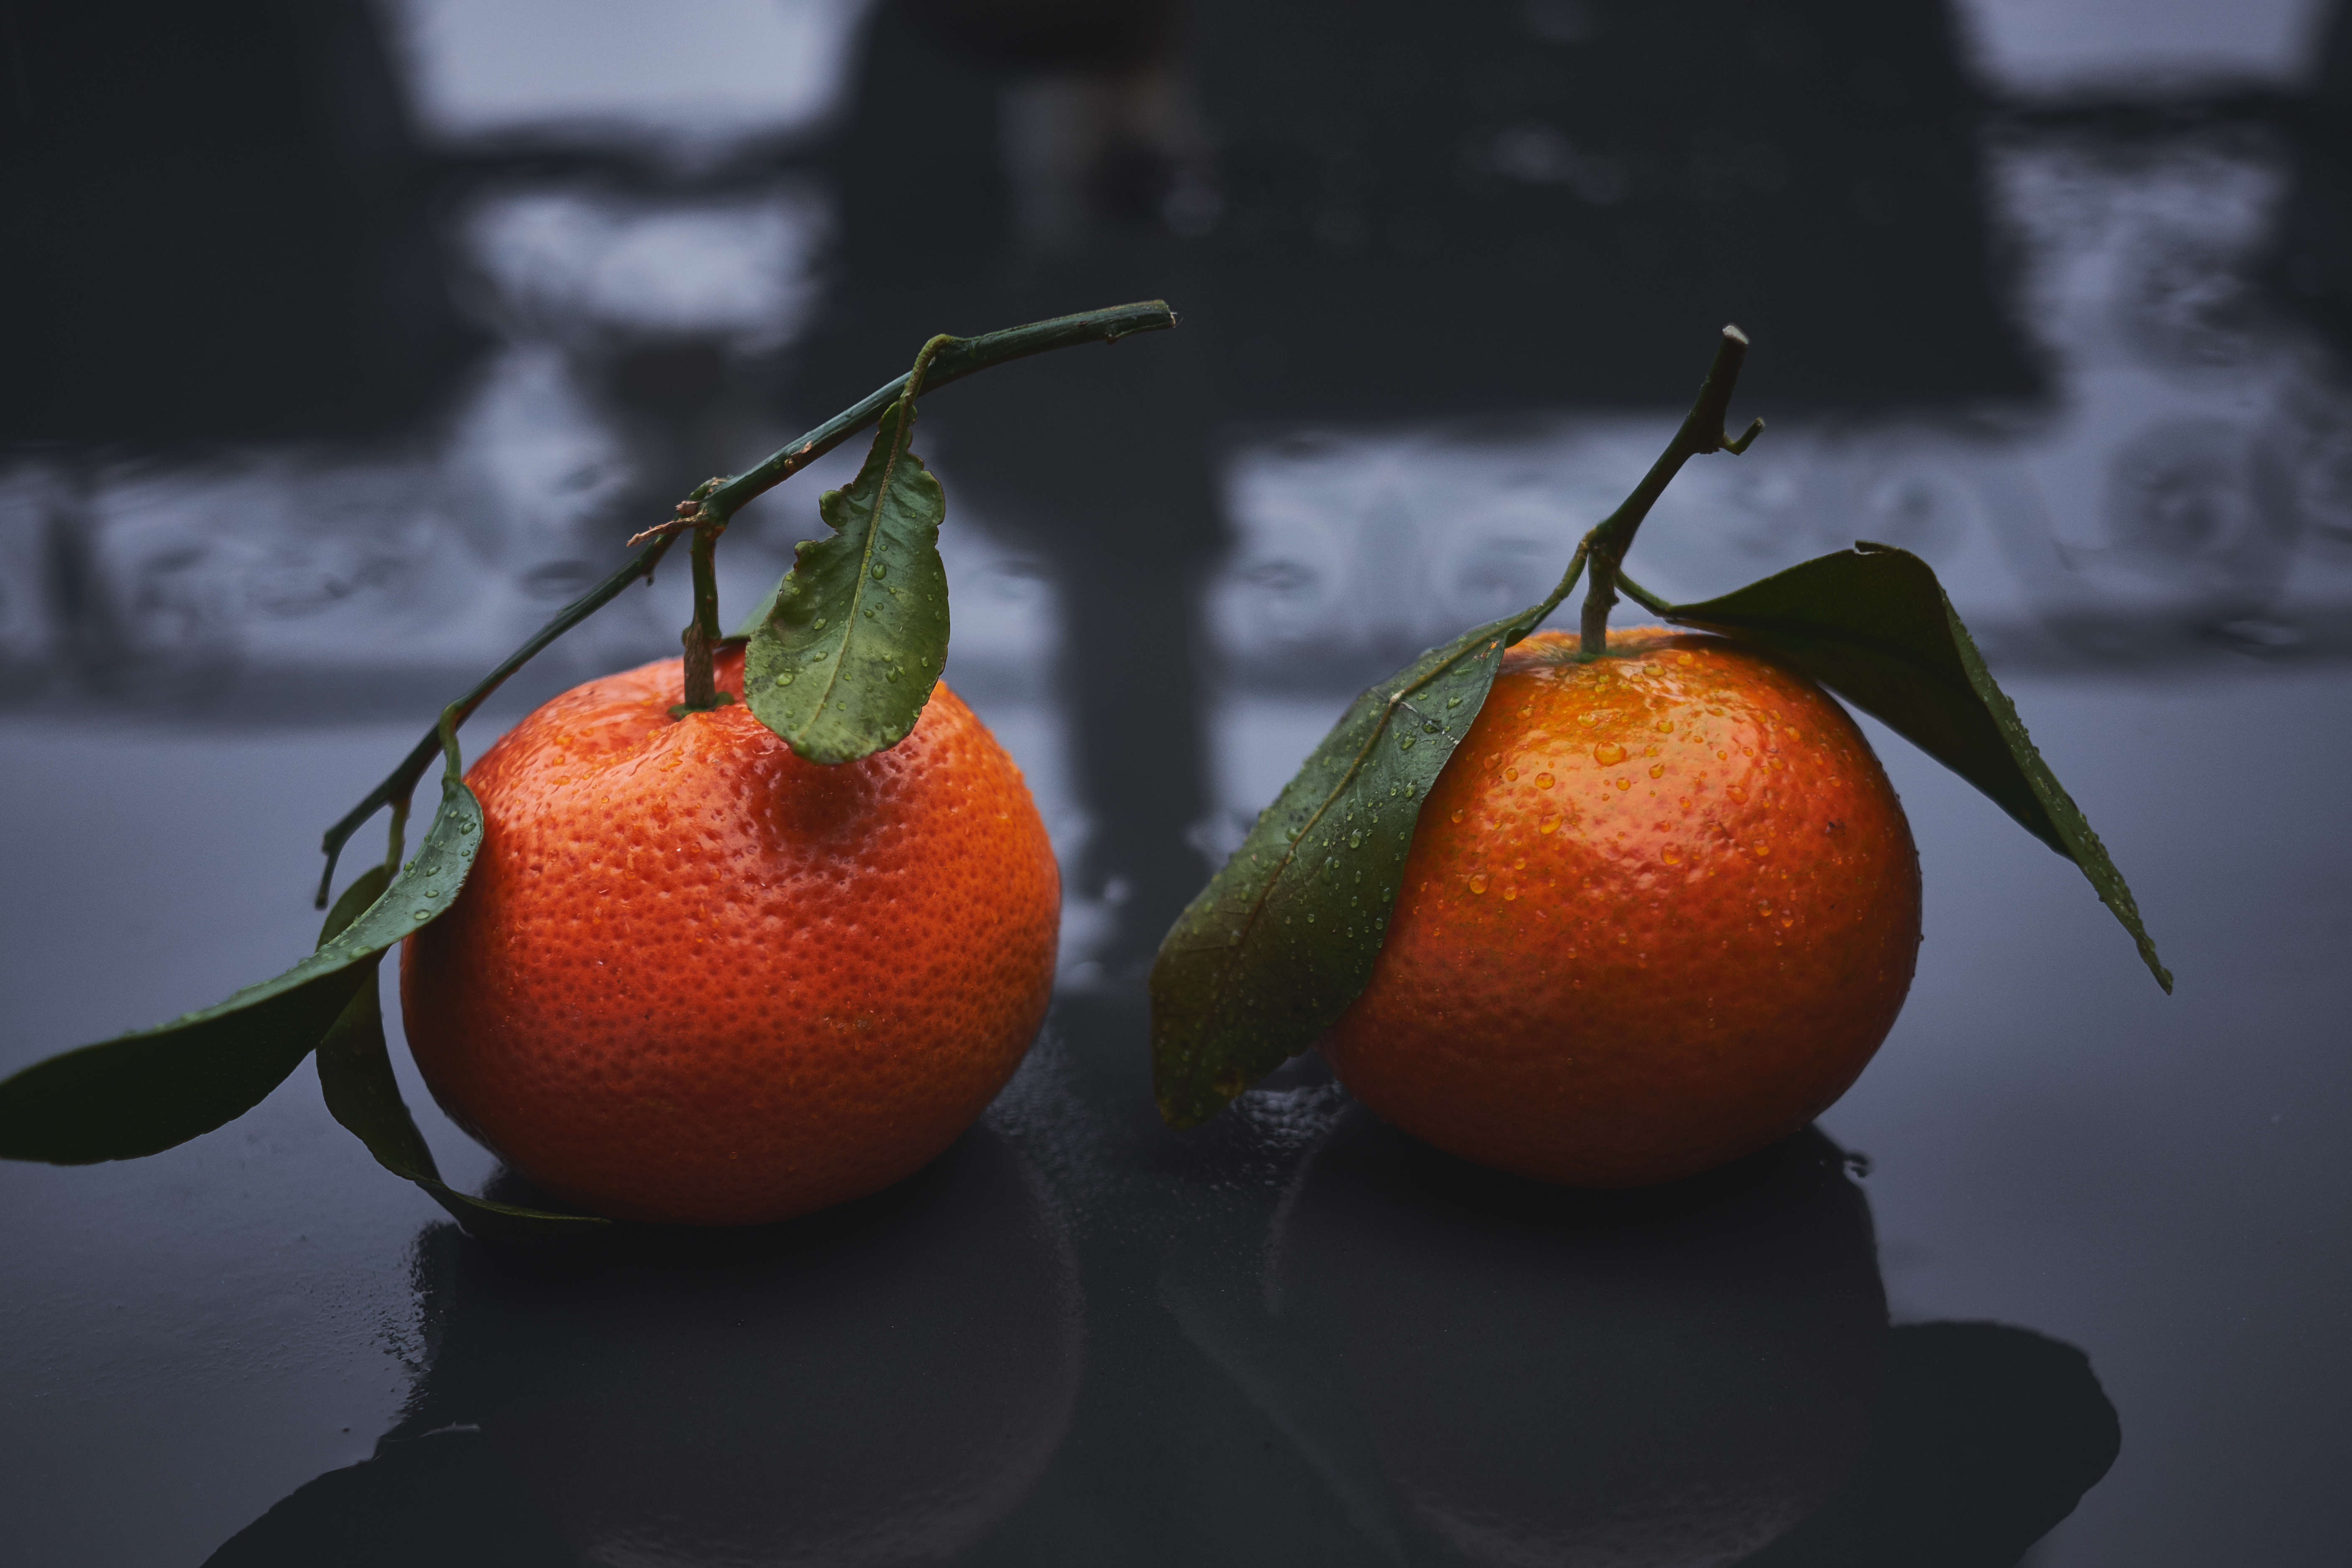
branch, plant, fruit, leaf, flower, orange, food, red, produce, tangerine, mandarin, clementine, citrus, macro photography, flowering plant, still life photography, mandarin orange, land plant